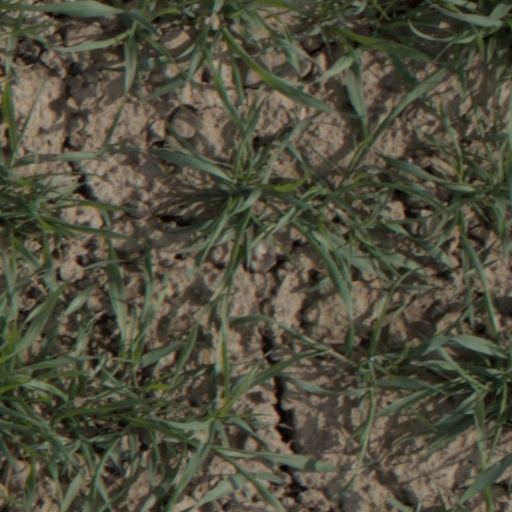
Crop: wheat